Question: Please indicate a possible affordance area of the jump_skateboard that can be used for standing on
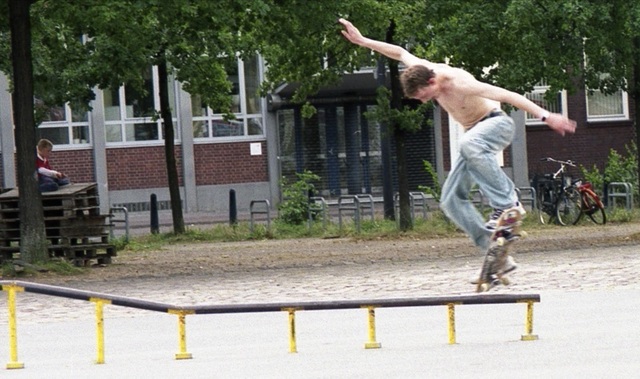
Answer: [471, 205.5, 526, 302.5]